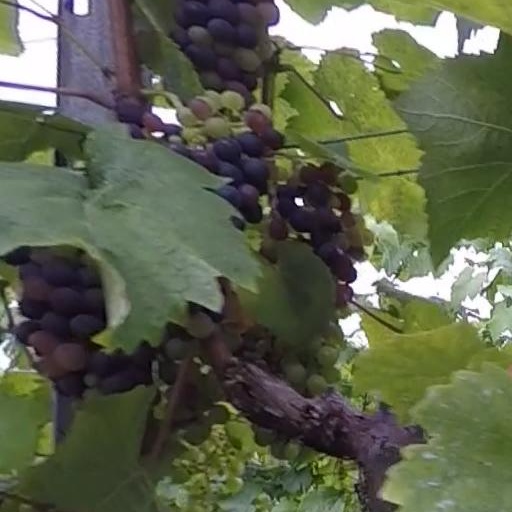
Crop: grape